Politics of Saskatchewan

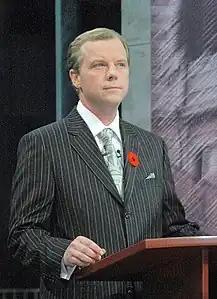
Brad Wall led the Saskatchewan Party from 2004 to 2018.

The Progressive Conservatives were badly damaged by the expense fraud scandal. The party, now under the leadership of Bill Boyd, lost nearly half of its vote share in the 1995 election compared to 1991, and was reduced to five MLAs. The main beneficiary were the Liberals under Lynda Haverstock—the party had seen just two members elected between 1975 and 1991, but became the Official Opposition in 1995 with 11 MLAs. Neither party saw a clear path to challenge the NDP. This situation led to the foundation of a new right-wing party in 1997. Boyd and three other PC MLAs joined a coalition with four Liberal MLAs—all representing rural districts—to form the Saskatchewan Party, which was envisioned as a united alternative to the governing NDP. With eight MLAs, the party immediately took Opposition status from the Liberals. For PC members, the new party provided an opportunity to distance themselves from the expense fraud scandal as well as the struggling federal PCs; in fact, the Saskatchewan PCs effectively went dormant, running only paper candidates in the 1999 election. For their part, the Liberals persisted and had three members elected in 1999, which gave them the balance of power in a minority NDP government. That minority was a result of a strong Saskatchewan Party (SP) performance in rural districts, as the new party managed to win just one urban seat in an election that firmly established it as the Opposition.